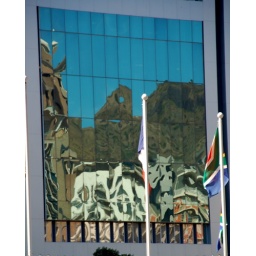
Buildings reflected in glass windows of other office blocks on Cape Town's Foreshore.